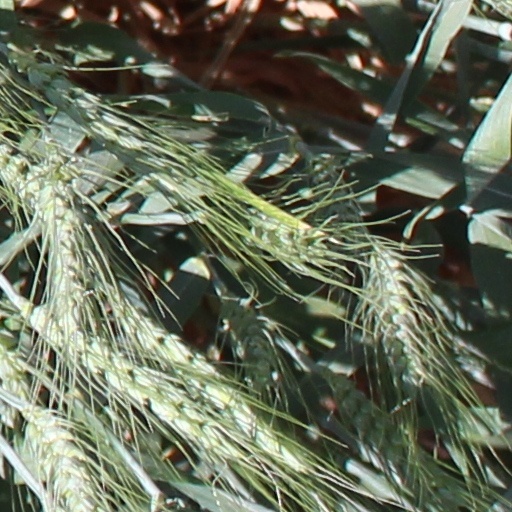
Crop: wheat